The Girlfriend Experience (TV series)

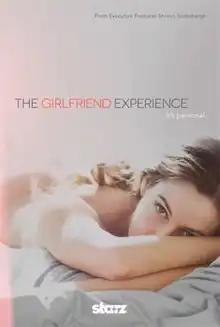
Season 1 poster

The Girlfriend Experience is an American anthology drama television series created, written, and directed by Lodge Kerrigan and Amy Seimetz shown on the premium cable network Starz. The first season stars Riley Keough as Christine Reade, a law student intern who also works as a high-end escort. Executive produced by Steven Soderbergh, it is based on the 2009 film of the same name. A 13-episode first season premiered on April 10, 2016, and all episodes were made available on Starz On Demand.